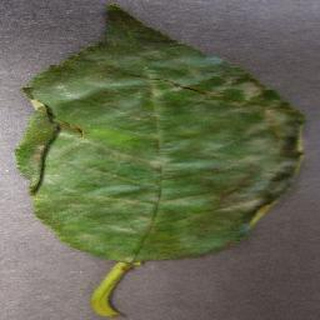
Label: cherry_powdery_mildew